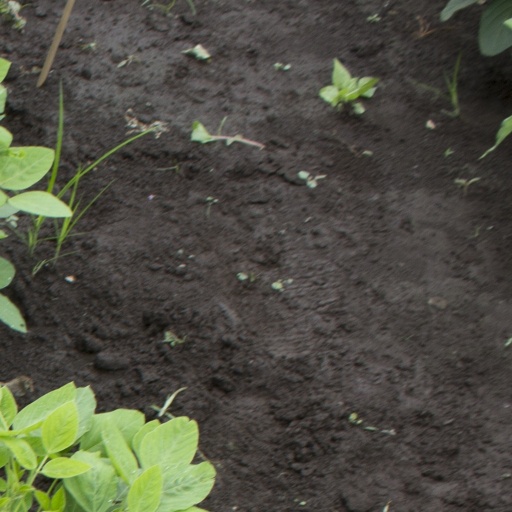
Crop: soybean